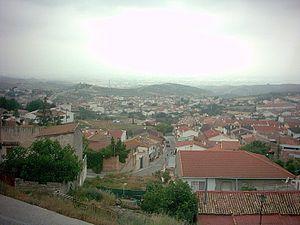
La comarque de Vega de Granada est une comarque appartenant à la province de Grenade en Espagne.